Ernest Hilliard

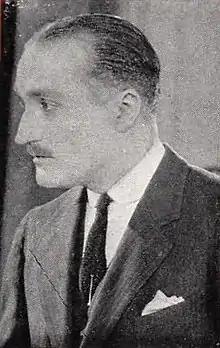
From an advertisement for "Galloping Hoofs" (1924)

Ernest Hilliard (January 31, 1890 – September 3, 1947) was an American actor. He appeared in more than 90 films between 1921 and 1947. He was born in New York City and died in Santa Monica, California, from a heart attack.